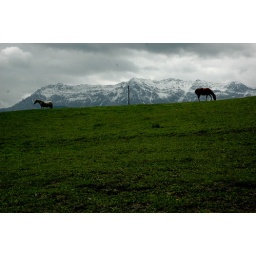
1. There is grass and there is snow. And in between lies the horse. 2. There is horse and there is horse. And in between lies the pole.